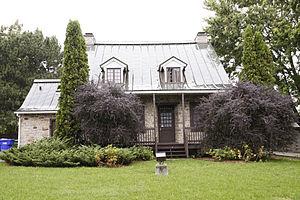
Cet article traite des événements qui se sont produits durant l'année 1769 au Québec.
Cet article traite des événements qui se sont produits durant l'année 1769 au Canada.